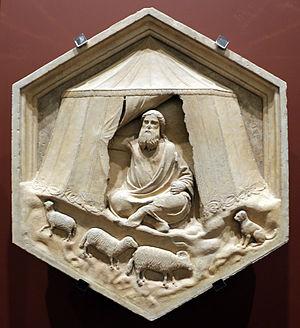
L’élevage, ou vacherie en français louisianais, est l'ensemble des activités qui assurent la multiplication des animaux souvent domestiques, parfois sauvages, pour l'usage des humains.